History of the Australia men's national soccer team

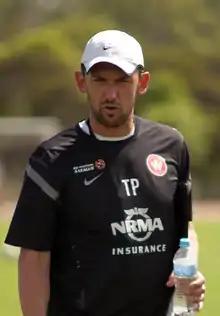
Tony Popovic represented Australia at the 2006 FIFA World Cup and was a member of the Socceroos' golden generation.

Australia's final 26 player squad for the tournament was named on 8 November. On 22 November, Australia played their first match against France, losing 4–1 at Al Janoub Stadium in Al Wakrah. Craig Goodwin opened the scoring in the ninth minute, scoring Australia's first open play goal at a World Cup since Tim Cahill against the Netherlands in 2014, before France scored four through Adrien Rabiot, Kylian Mbappé and two goals from Olivier Giroud. Four days later, Australia defeated Tunisia 1–0 courtesy of a 23rd-minute header by Mitchell Duke again at Al Janoub Stadium. This was Australia's first win since beating Serbia 2–1 in 2010, and first clean sheet since a scoreless draw against Chile in 1974. Four days afterwards, requiring a win against Denmark again at Al Janoub Stadium to progress to the knockout stage for the second time in history, Australia won 1–0 courtesy of a 60th-minute goal by Mathew Leckie, ending the group in second place with six points, the highest points total Australia had ever gained in the tournament. Despite the 2am start time in Melbourne, the match saw large crowds gather at Federation Square to watch the match and celebrate the progression, making news worldwide. This inspired state governments across the country to set up live sites for the upcoming round of 16 match against eventual champions Argentina. This match came three days later, with Australia losing 2–1 in a close match at the Ahmad bin Ali Stadium, goals coming from Argentina's Lionel Messi and Julián Álvarez, followed by a shot by Craig Goodwin being widely deflected into the goal by Enzo Fernández, being noted as an own goal by Fernandez. 18 year old Australian substitute Garang Kuol became the youngest player to play in a World Cup knockout match since Pelé, also having a close shot at the end of the match which was saved by Argentina goalkeeper Emiliano Martínez to seal the game for Argentina. As domestic-based players returned home to their clubs, they were greeted by crowds at airports in Sydney, Melbourne and Adelaide.